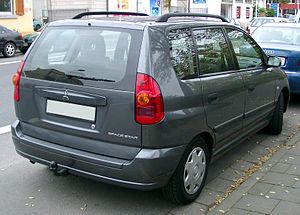
Mitsubishi Space Star (1998) / Generelt
Mitsubishi Space Star er en mini-MPV fremstillet af den japanske bilfabrikant Mitsubishi Motors mellem efteråret 1998 og starten af 2005.